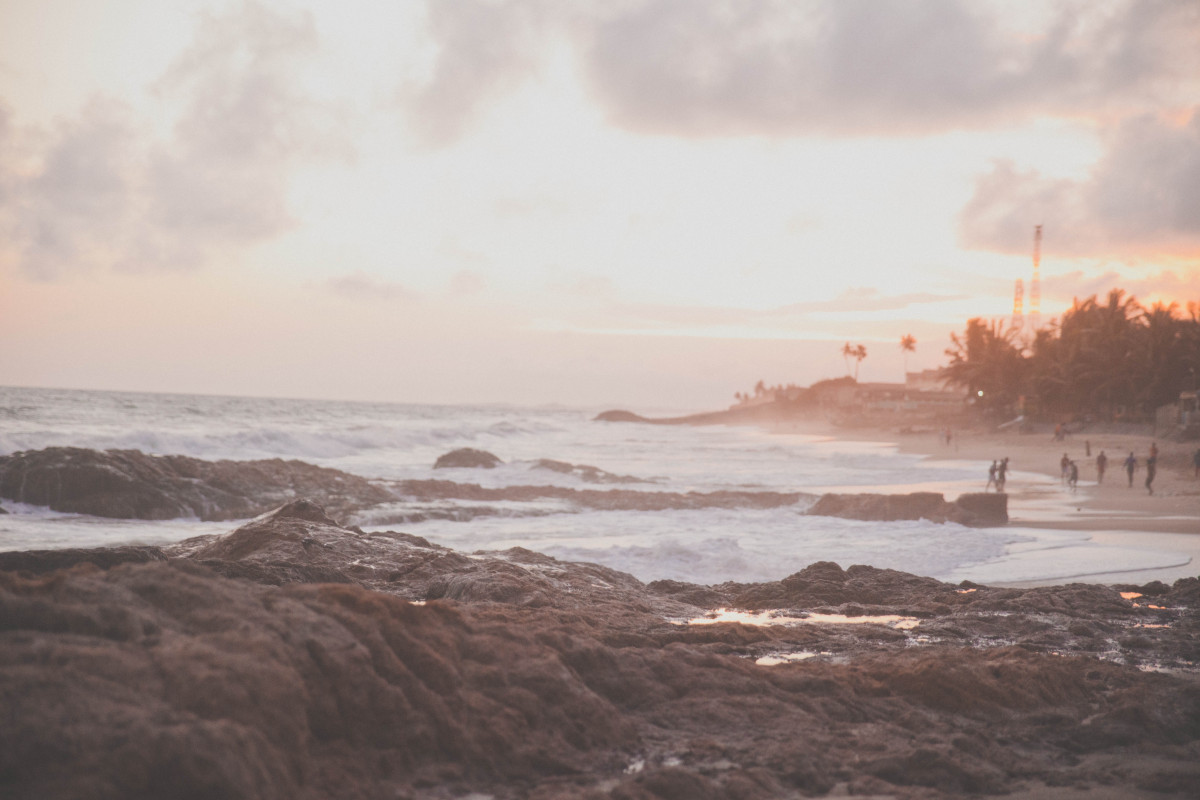
Tags: sea, coast, sand, rock, ocean, horizon, cloud, sunrise, sunset, morning, shore, dawn, dusk, evening, holiday, bay, body of water, atmospheric phenomenon